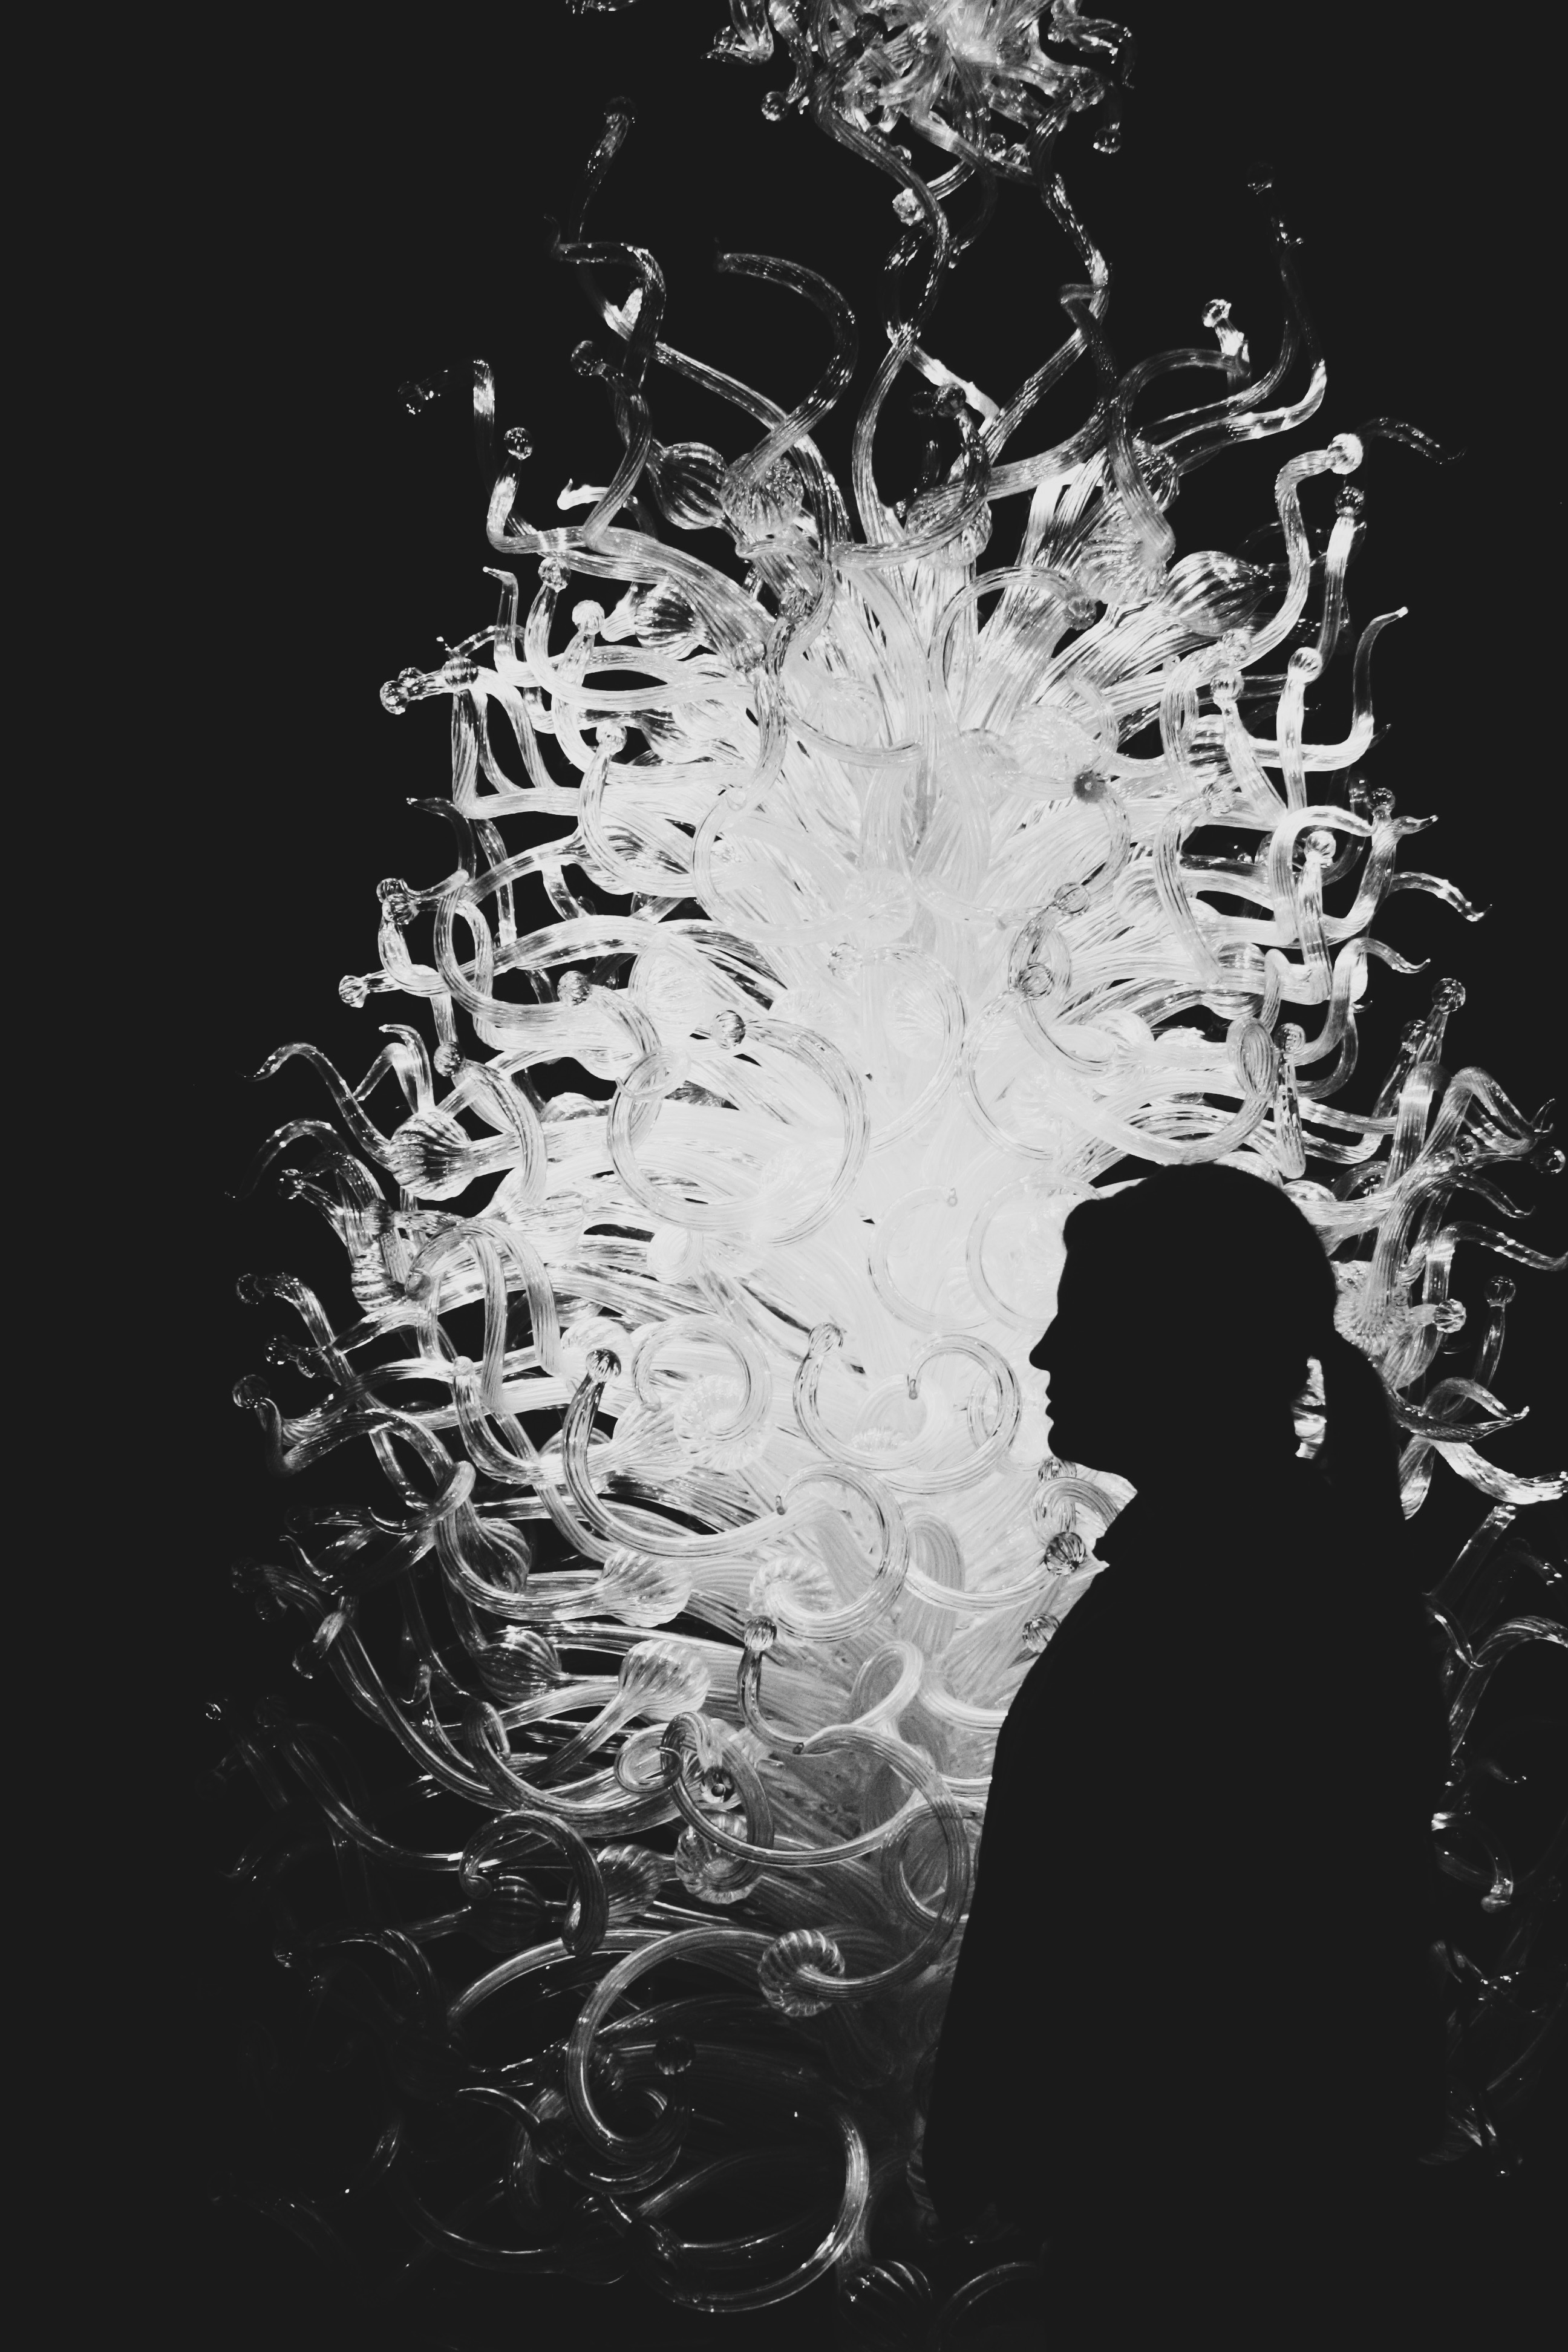
black and white, flower, darkness, monochrome, illustration, still life photography, monochrome photography